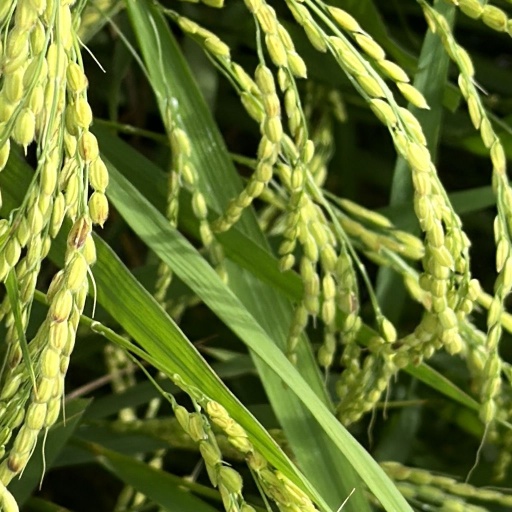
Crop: rice